Ready, Set, Don't Go

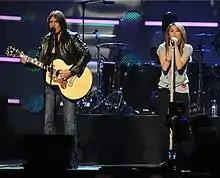
Cyrus and his daughter, Miley, performing "Ready, Set, Don't Go" at the - January 19, 2009; Washington, D.C.

"Ready, Set, Don't Go"'s music video was directed by Elliot Lester, and produced by Steve Gainer. The video begins with a close-up of Cyrus' hand playing an acoustic guitar. It then transitions to show Cyrus sitting on top of two black trunks in a dark, vacant room. He is wearing a lavender-colored shirt with a gray tee underneath, jeans, and cowboy boots. The music video for "Ready, Set, Don't Go!" features Cyrus playing the guitar in the foreground, with images of Miley in the background. The video also includes clips from episodes of "Hannah Montana." A variety of home movies are played while Cyrus sings, nodding his head and flipping his hair intensely. The images range from Miley's infant to teenage years. The scene ends with a video of Miley leaving in a yellow taxicab, shown in the background. The final scene has home video footage of Cyrus with Miley in 1993 as she takes her first steps and he says, "alright".